Leendert de Lange

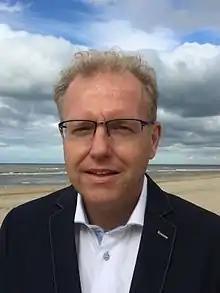

Leendert Arent-Willem de Lange (born 13 November 1972) is a Dutch politician. He has been mayor of Wassenaar since 18 July 2019. Previously he was a member of the House of Representatives for the People's Party for Freedom and Democracy, serving from 31 March 2015 to 23 March 2017 and once again from 31 October 2017 to 3 July 2019. De Lange was alderman in Noordwijk between 2006 and 2013 and in Wassenaar between 2013 and 2014 where he also served as deputy mayor.